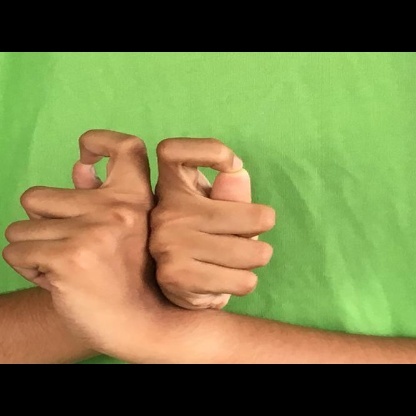
Mudra: Berunda